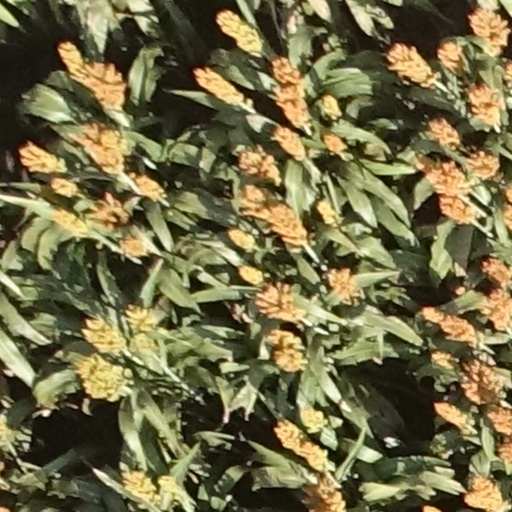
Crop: sorghum